Julian Dean

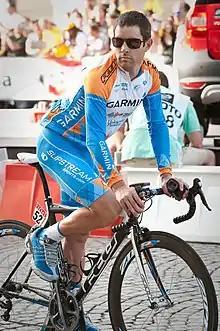
Dean at the 2009 Tour de France.

Dean is married with two children. During his time in New Zealand, Dean, is based in Rotorua, New Zealand, where he hopes to eventually be based permanently. In 2010 Dean competed in the Singlespeed Mountain Biking World Championships.